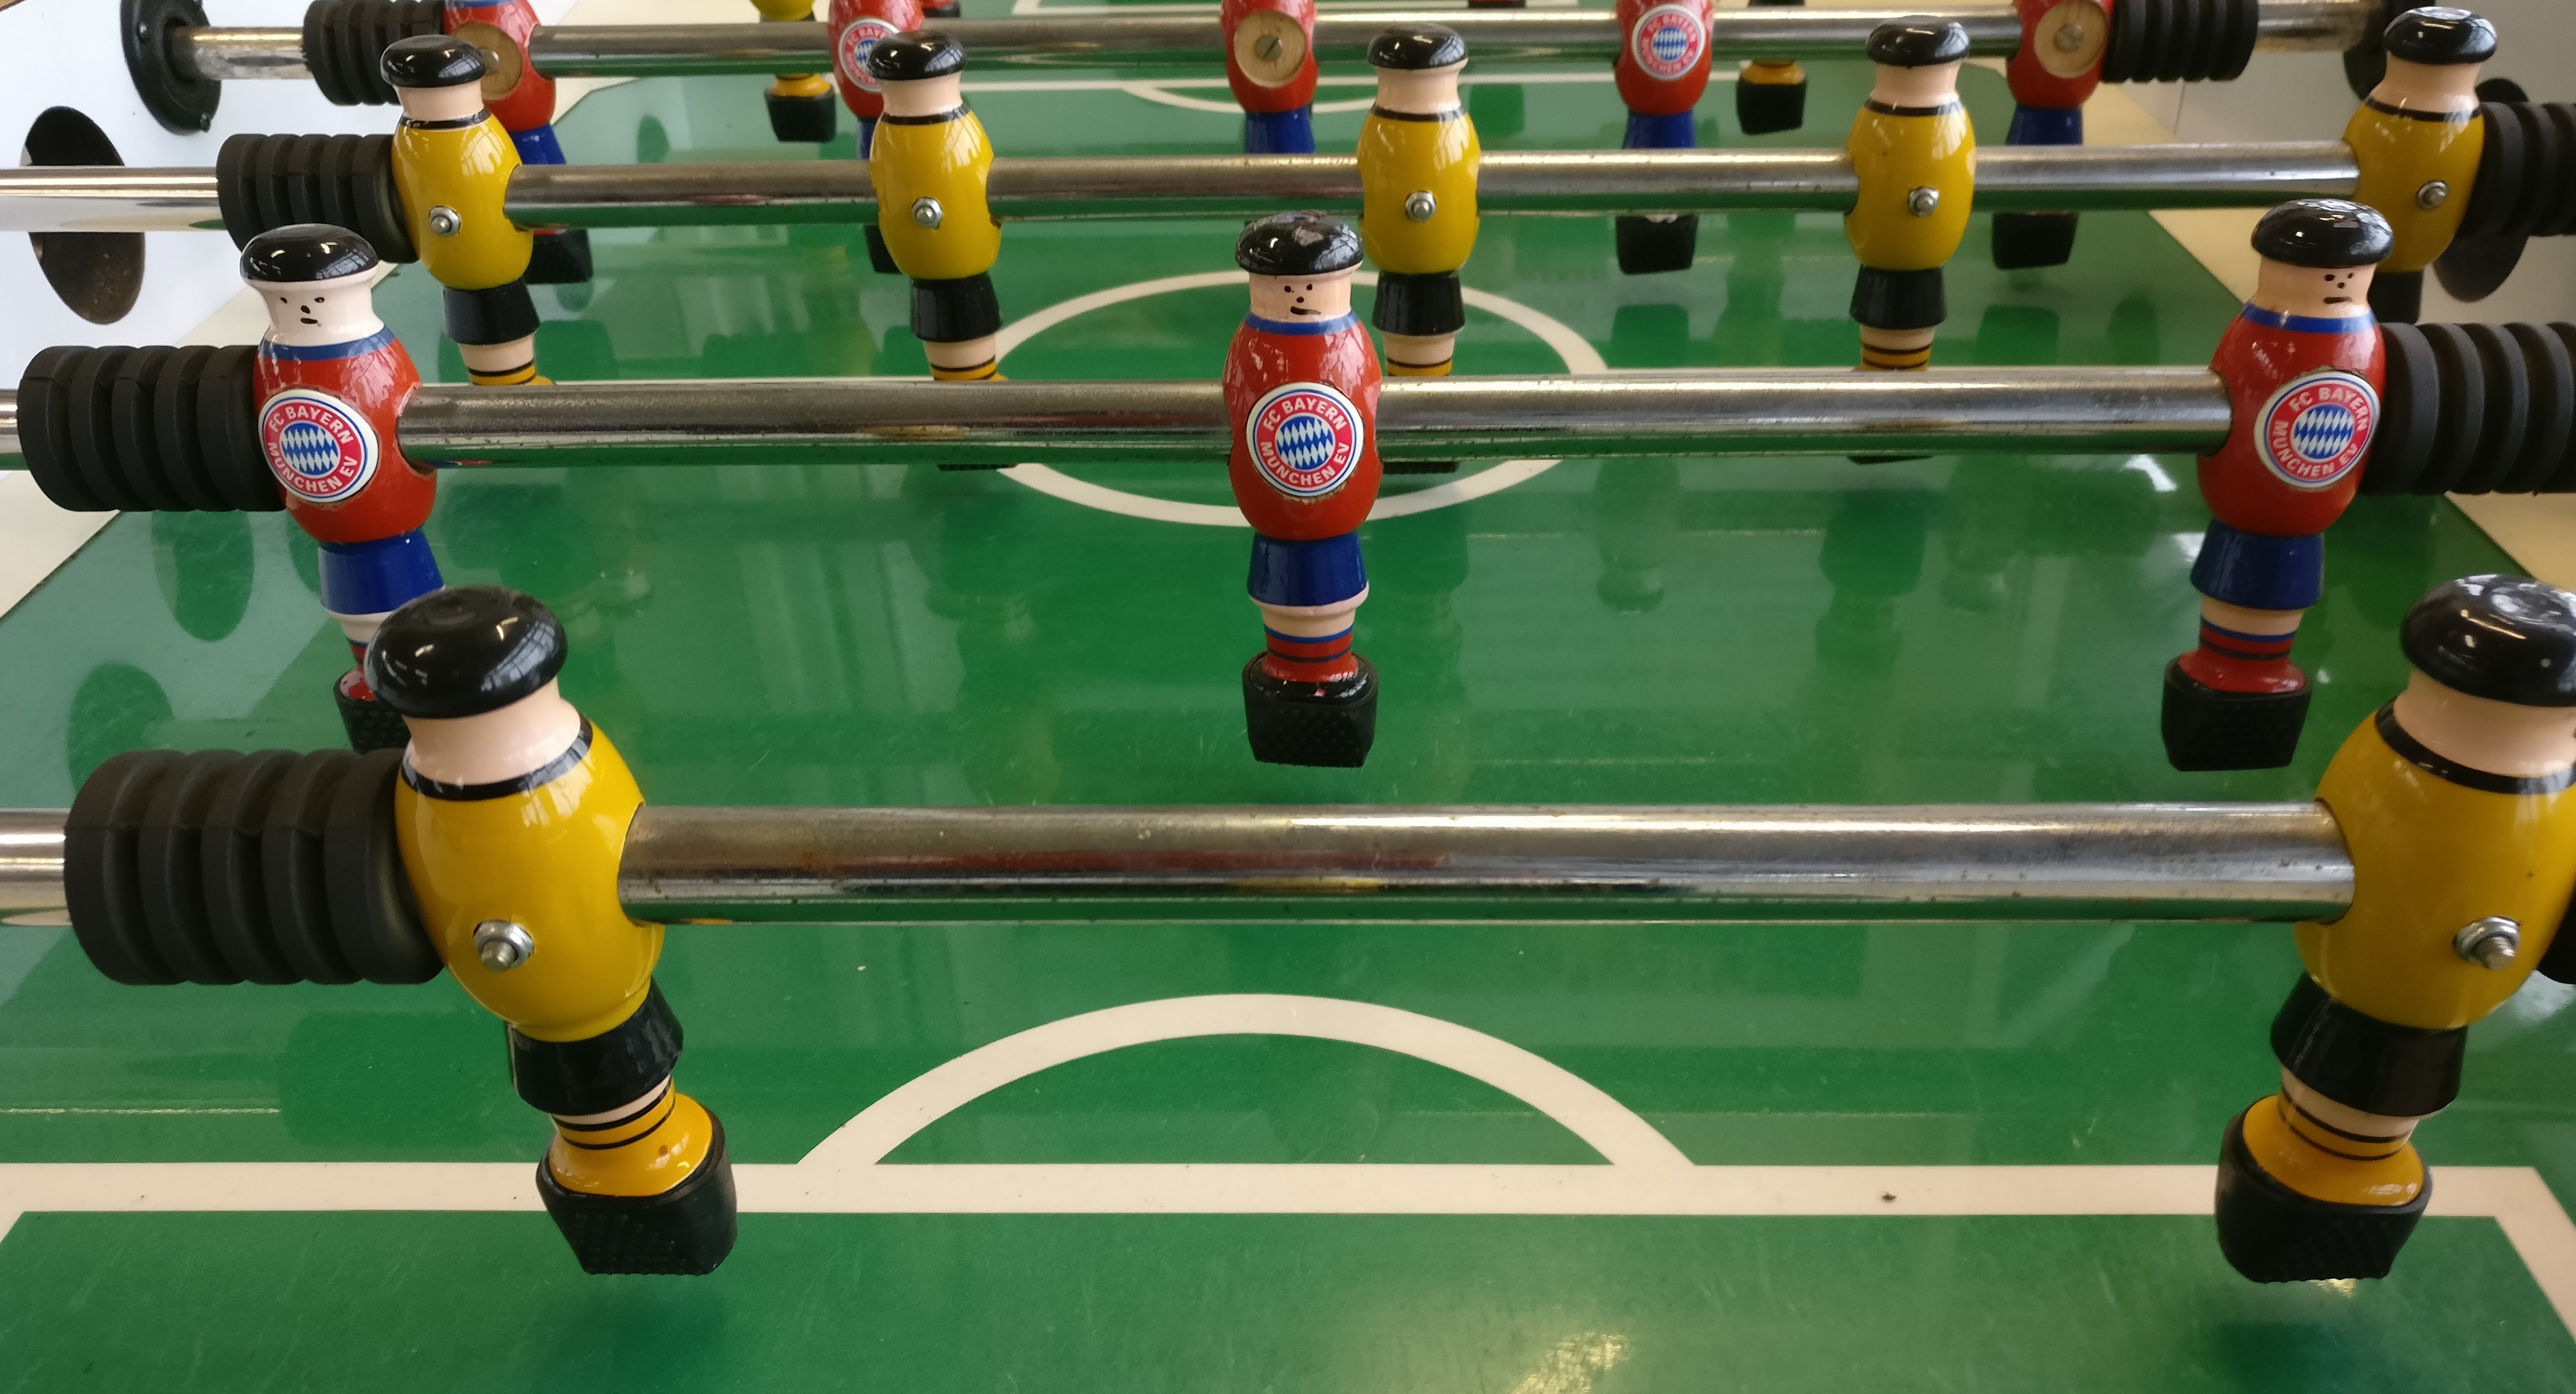
structure, play, machine, football, toy, sports, games, cover, males, kicker, football match, sport venue, boxing ring, bayern munich